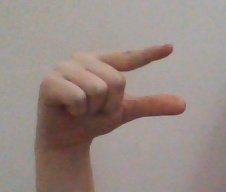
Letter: dal